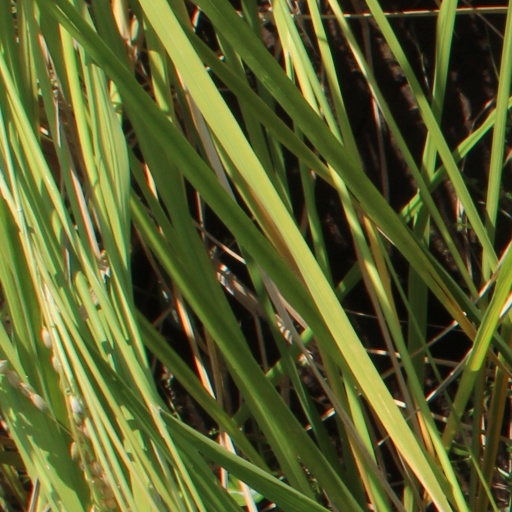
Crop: rice